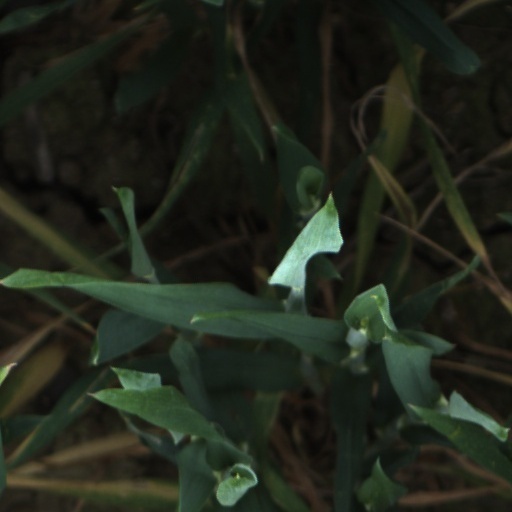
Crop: wheat